Warren Smith (guard)

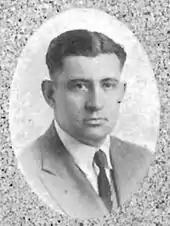
Smith in "The Brown and Gold" 1922, Western Michigan yearbook

Warren Horton Smith (August 5, 1896 – August 30, 1965) was a guard in the National Football League (NFL). He played with the Green Bay Packers during the 1921 NFL season. He was born in Paw Paw, Michigan. He played college football at Western Michigan University, lettering in 1920 and 1921.